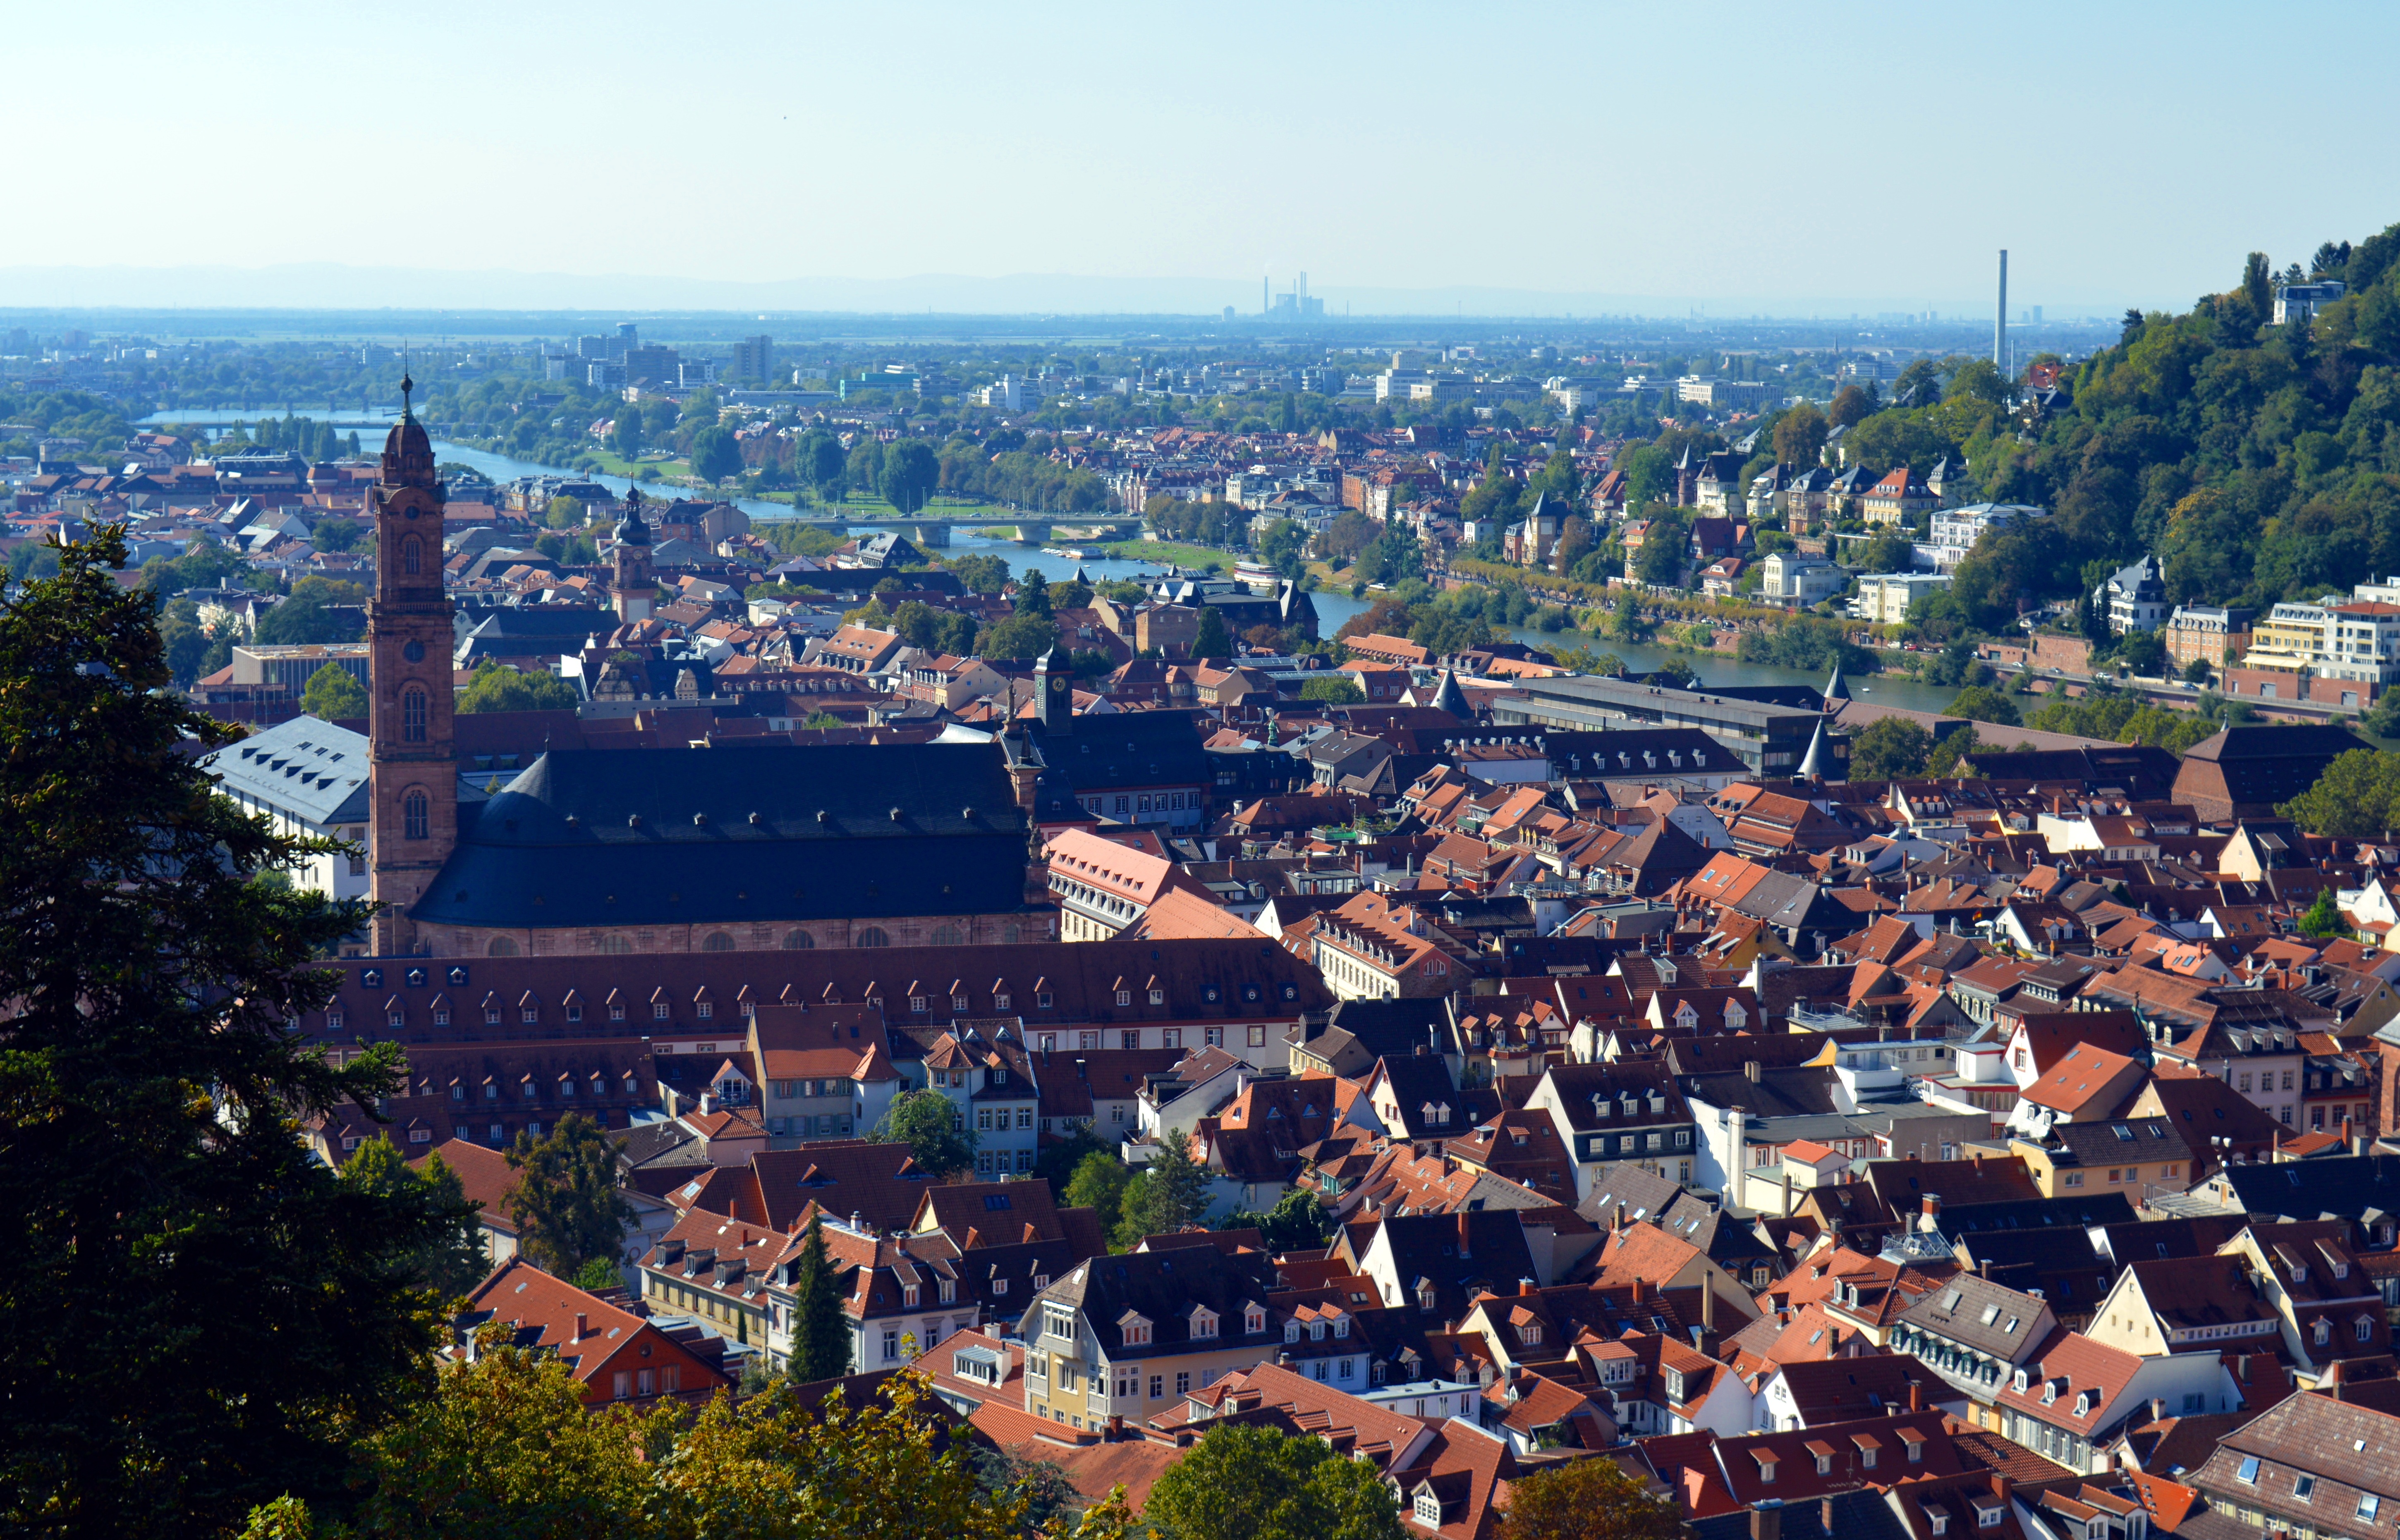
skyline, photography, town, city, cityscape, panorama, downtown, castle, heidelberg, church, tourism, germany, historically, roofs, neckar, neighbourhood, bird's eye view, aerial photography, historical city, medieval city, heiliggeistkirche, residential area, human settlement